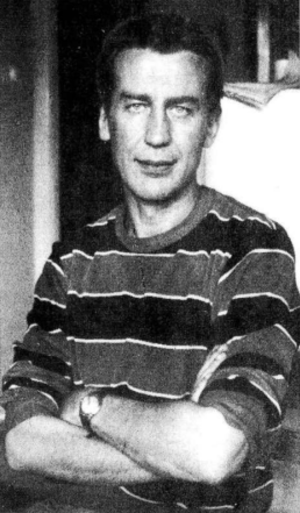
Hans-Jørgen Nielsen
Hans-Jørgen Nielsen i Oslo i december 1980.